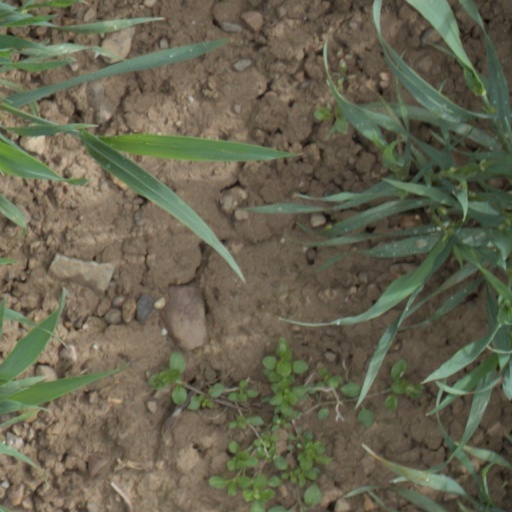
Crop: wheat